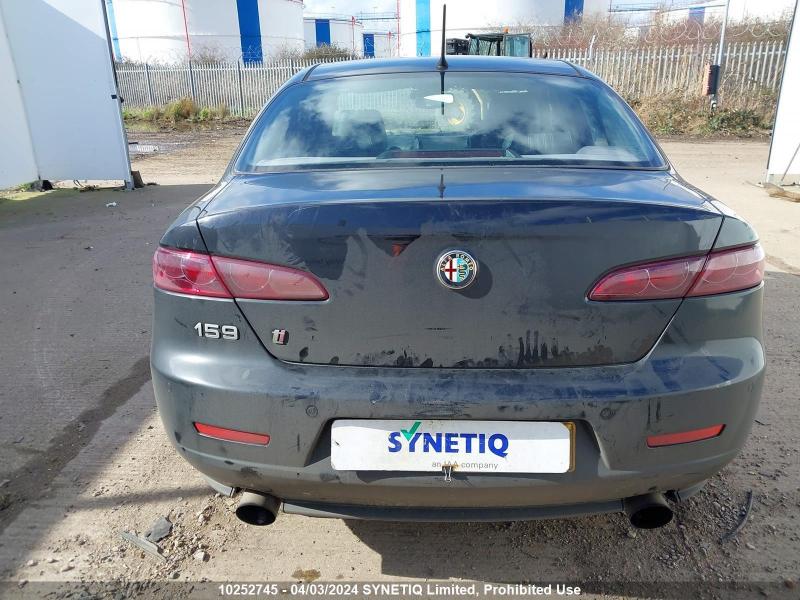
Aucun dommage détecté.
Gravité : aucun